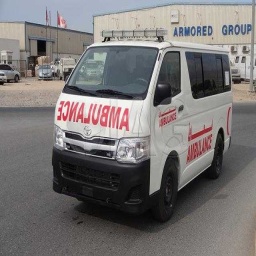
Label: ambulance